Luís Gama

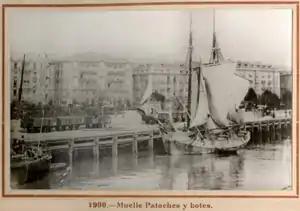

Lígia Ferreira, one of the researchers who has most studied Gama's life, points out that this information could not be verified, although she stresses that the sobrado where he was born still exists; the register of his baptism could not be found, and adds to this the fact that the omission of his father's name from his account casts doubt on his real identity.